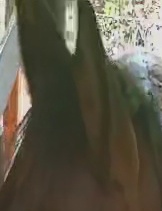
Face region: ears (position_of_ears)
Pain indicator: not_present